Duffield (surname)

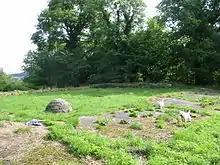
Duffield Castle

Duffield is a surname in the United Kingdom, Canada, Australia, South Africa, Zimbabwe and the United States. The surname emerged in the 1300s and is derived from the villages of Duffield in Yorkshire and Derbyshire.